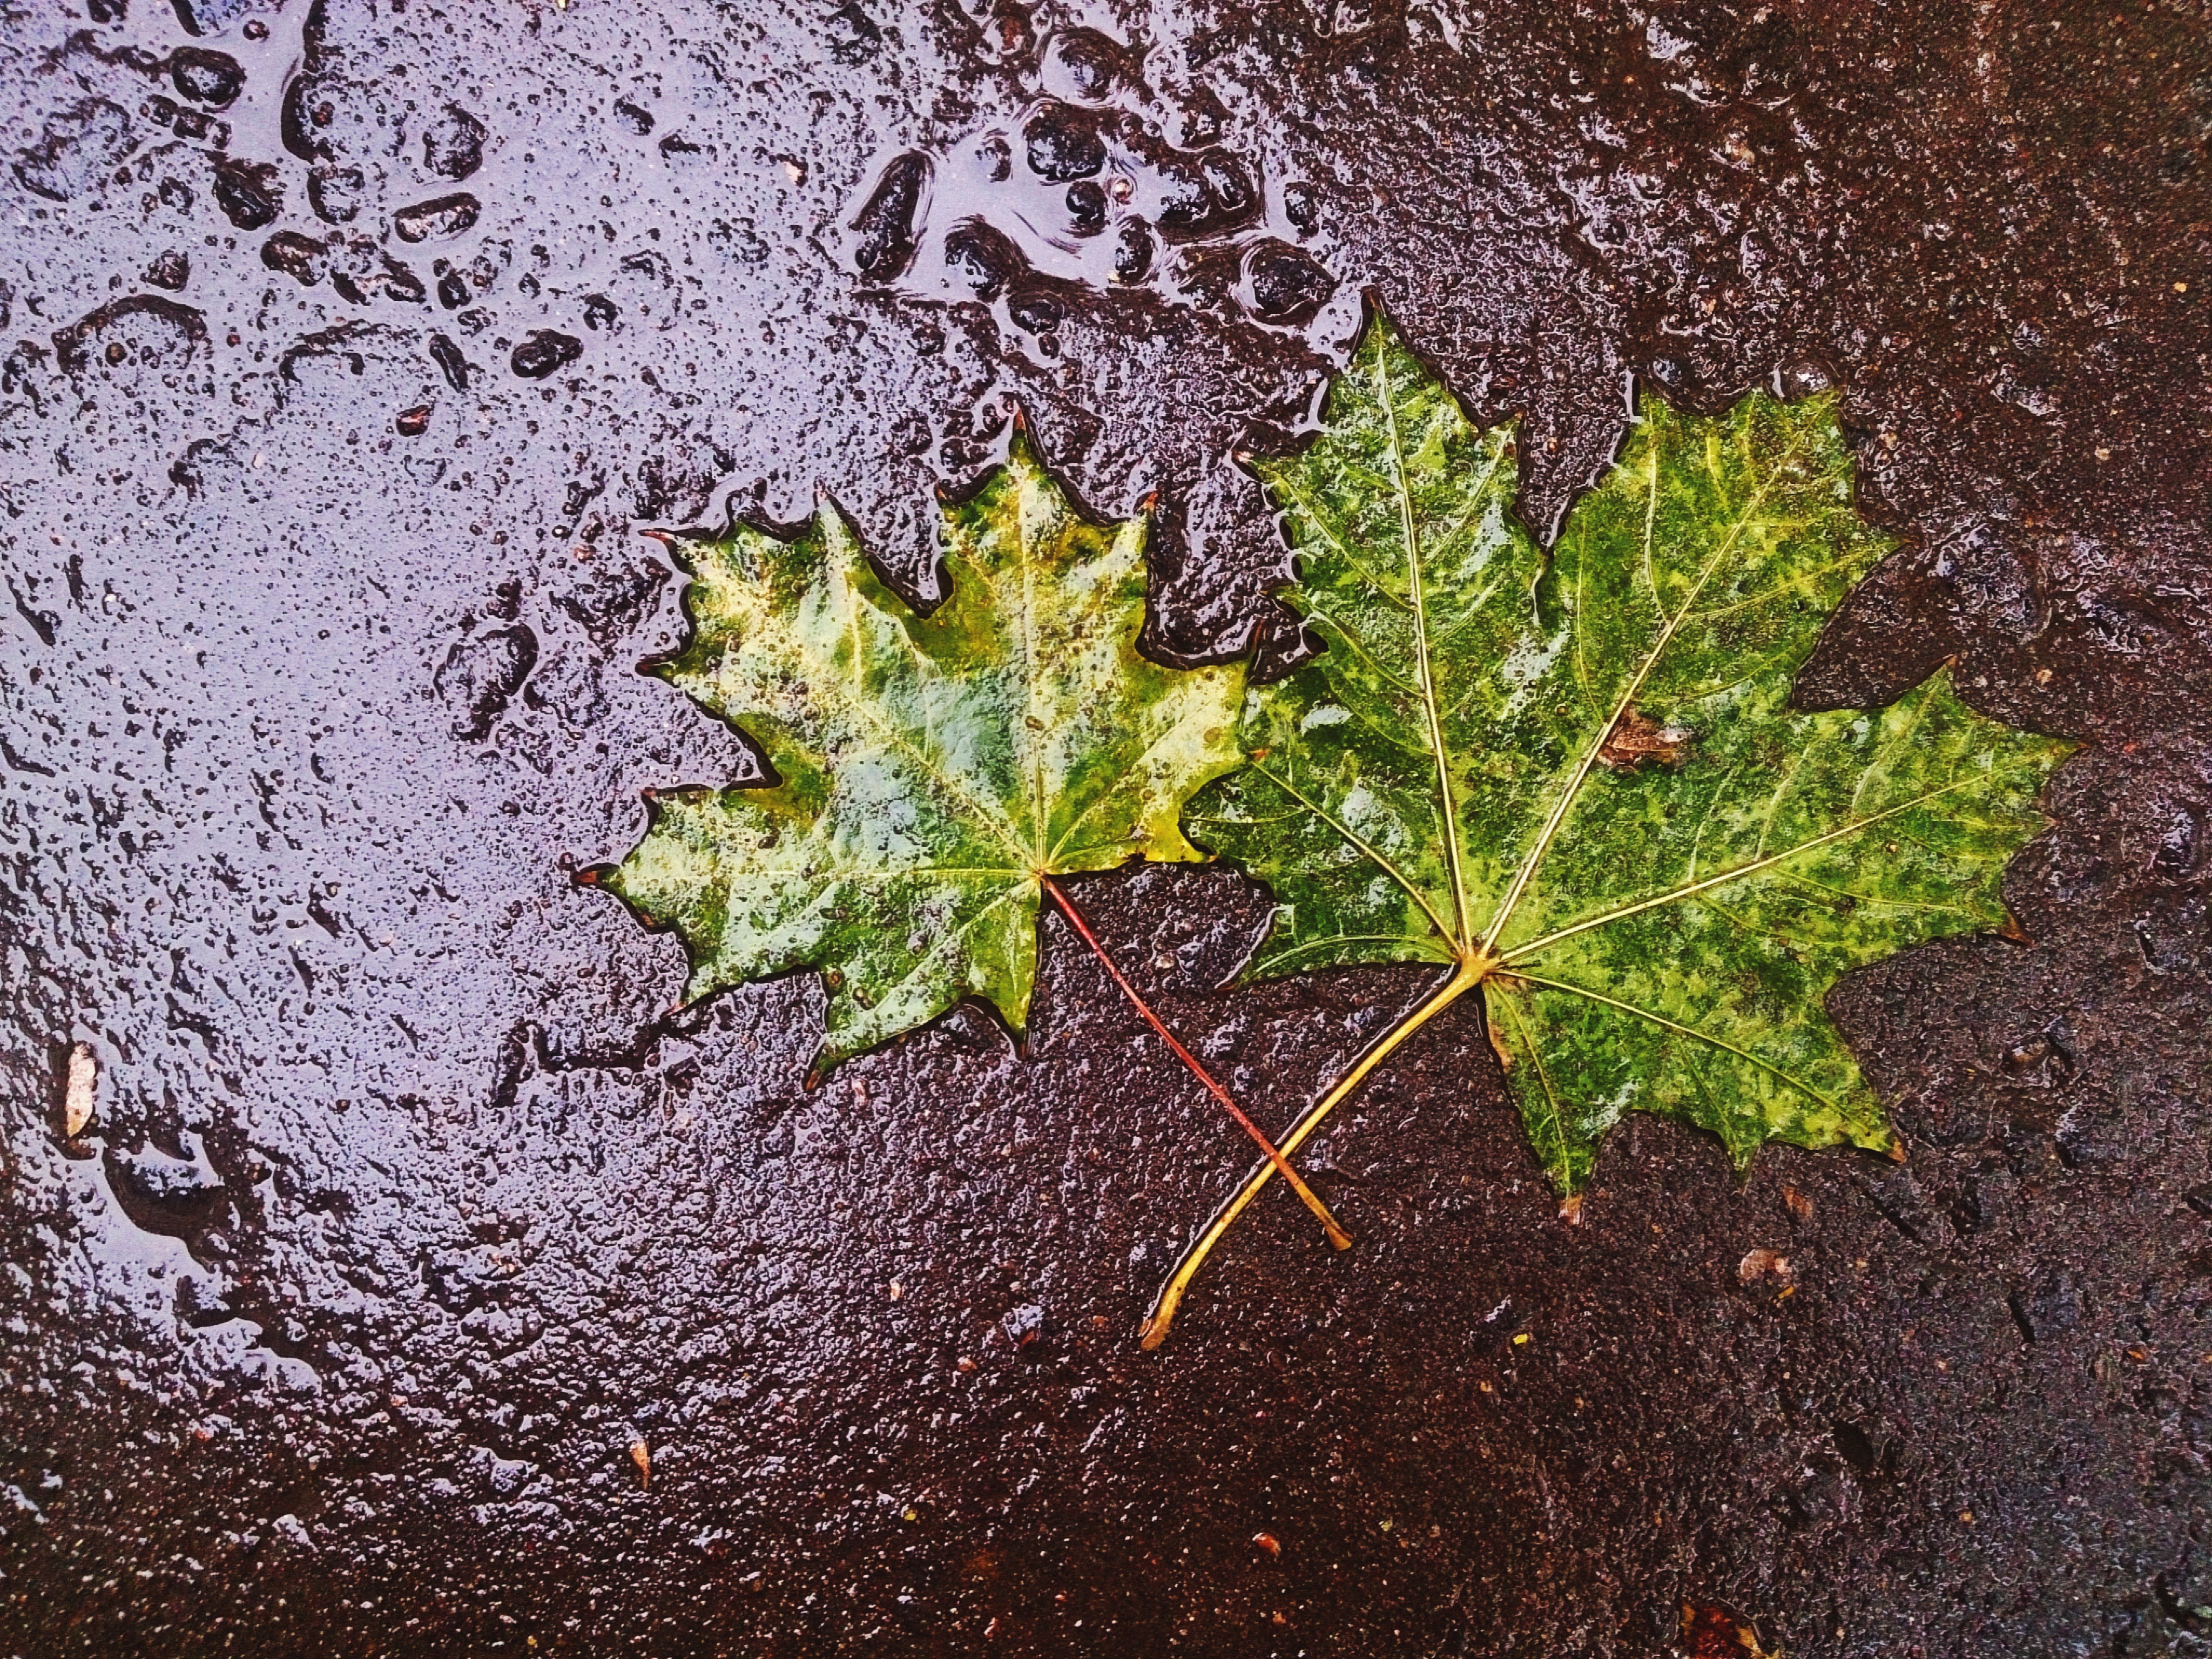
tree, nature, plant, texture, rain, leaf, flower, frost, green, autumn, soil, botany, flora, season, maple leaf, woody plant, land plant